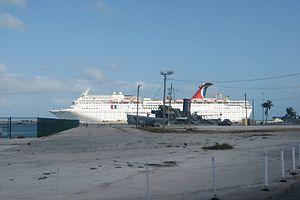
Le carnival Imagination dans le port de Key west
Le Carnival Sunshine est un bateau de croisière appartenant à la compagnie de croisière Carnival Cruise Lines.
Le Carnival Pride est un bateau de croisière appartenant à la compagnie de croisière Carnival Cruise Lines.
Le Carnival Fascination est un bateau de croisière appartenant à la compagnie de croisière Carnival Cruise Lines.
Carnival Cruise Lines est une compagnie maritime américaine spécialisé dans les croisières, elle est une filiale de la société Carnival Group.